Elisabeth Winterhalter

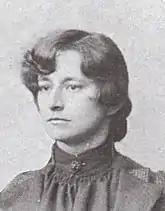
Winterhalter in 1886

She passed her (intermediate examination) in 1886 and her Staatsexamen in 1889. This was followed by internships at surgical clinics in Paris and Munich. She learned gynecological massage in Stockholm, from the physiotherapist, . In 1890, she received her Doctorate and practiced in Zürich.